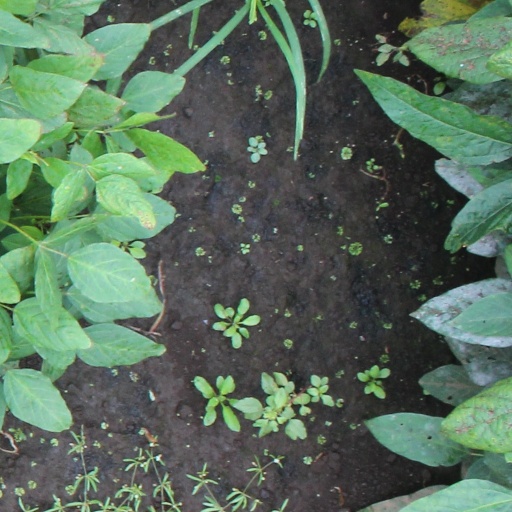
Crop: soybean